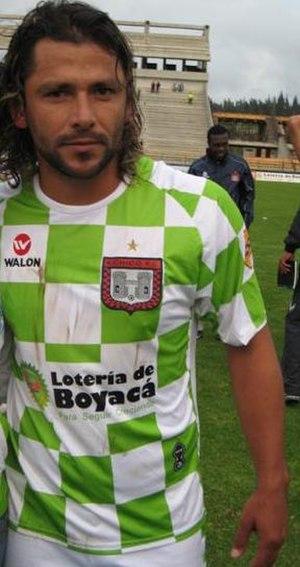
Gerardo Bedoya est un footballeur colombien, né le 26 novembre 1975 à Ebéjico. Il évolue au poste de milieu défensif ou de défenseur latéral au Deportivo Pereira, au Deportivo Cali, au Racing Club, au Colón de Santa Fe, au CF Puebla, à Boca Juniors, à l'Atlético Nacional, au Millonarios, à Envigado, au Boyacá Chicó et à l'Independiente Santa Fe.